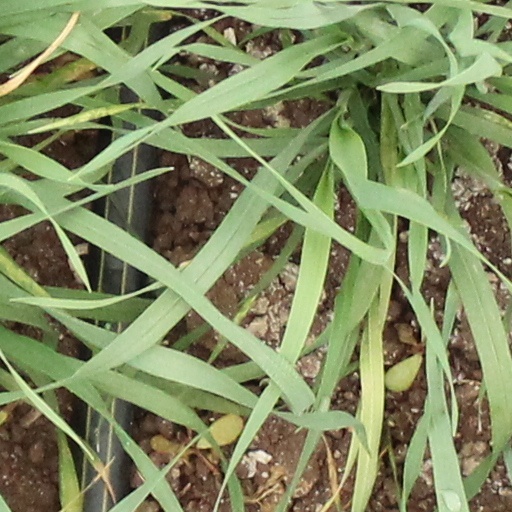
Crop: wheat